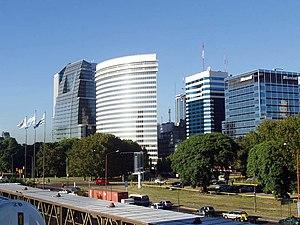
San Nicolás est un des quartiers de la ville de Buenos Aires, capitale de l'Argentine. Il est délimité par les avenues : Avenida Córdoba, Avenida Callao, Avenida Rivadavia, Avenida La Rábida Norte et Avenida Eduardo Madero.